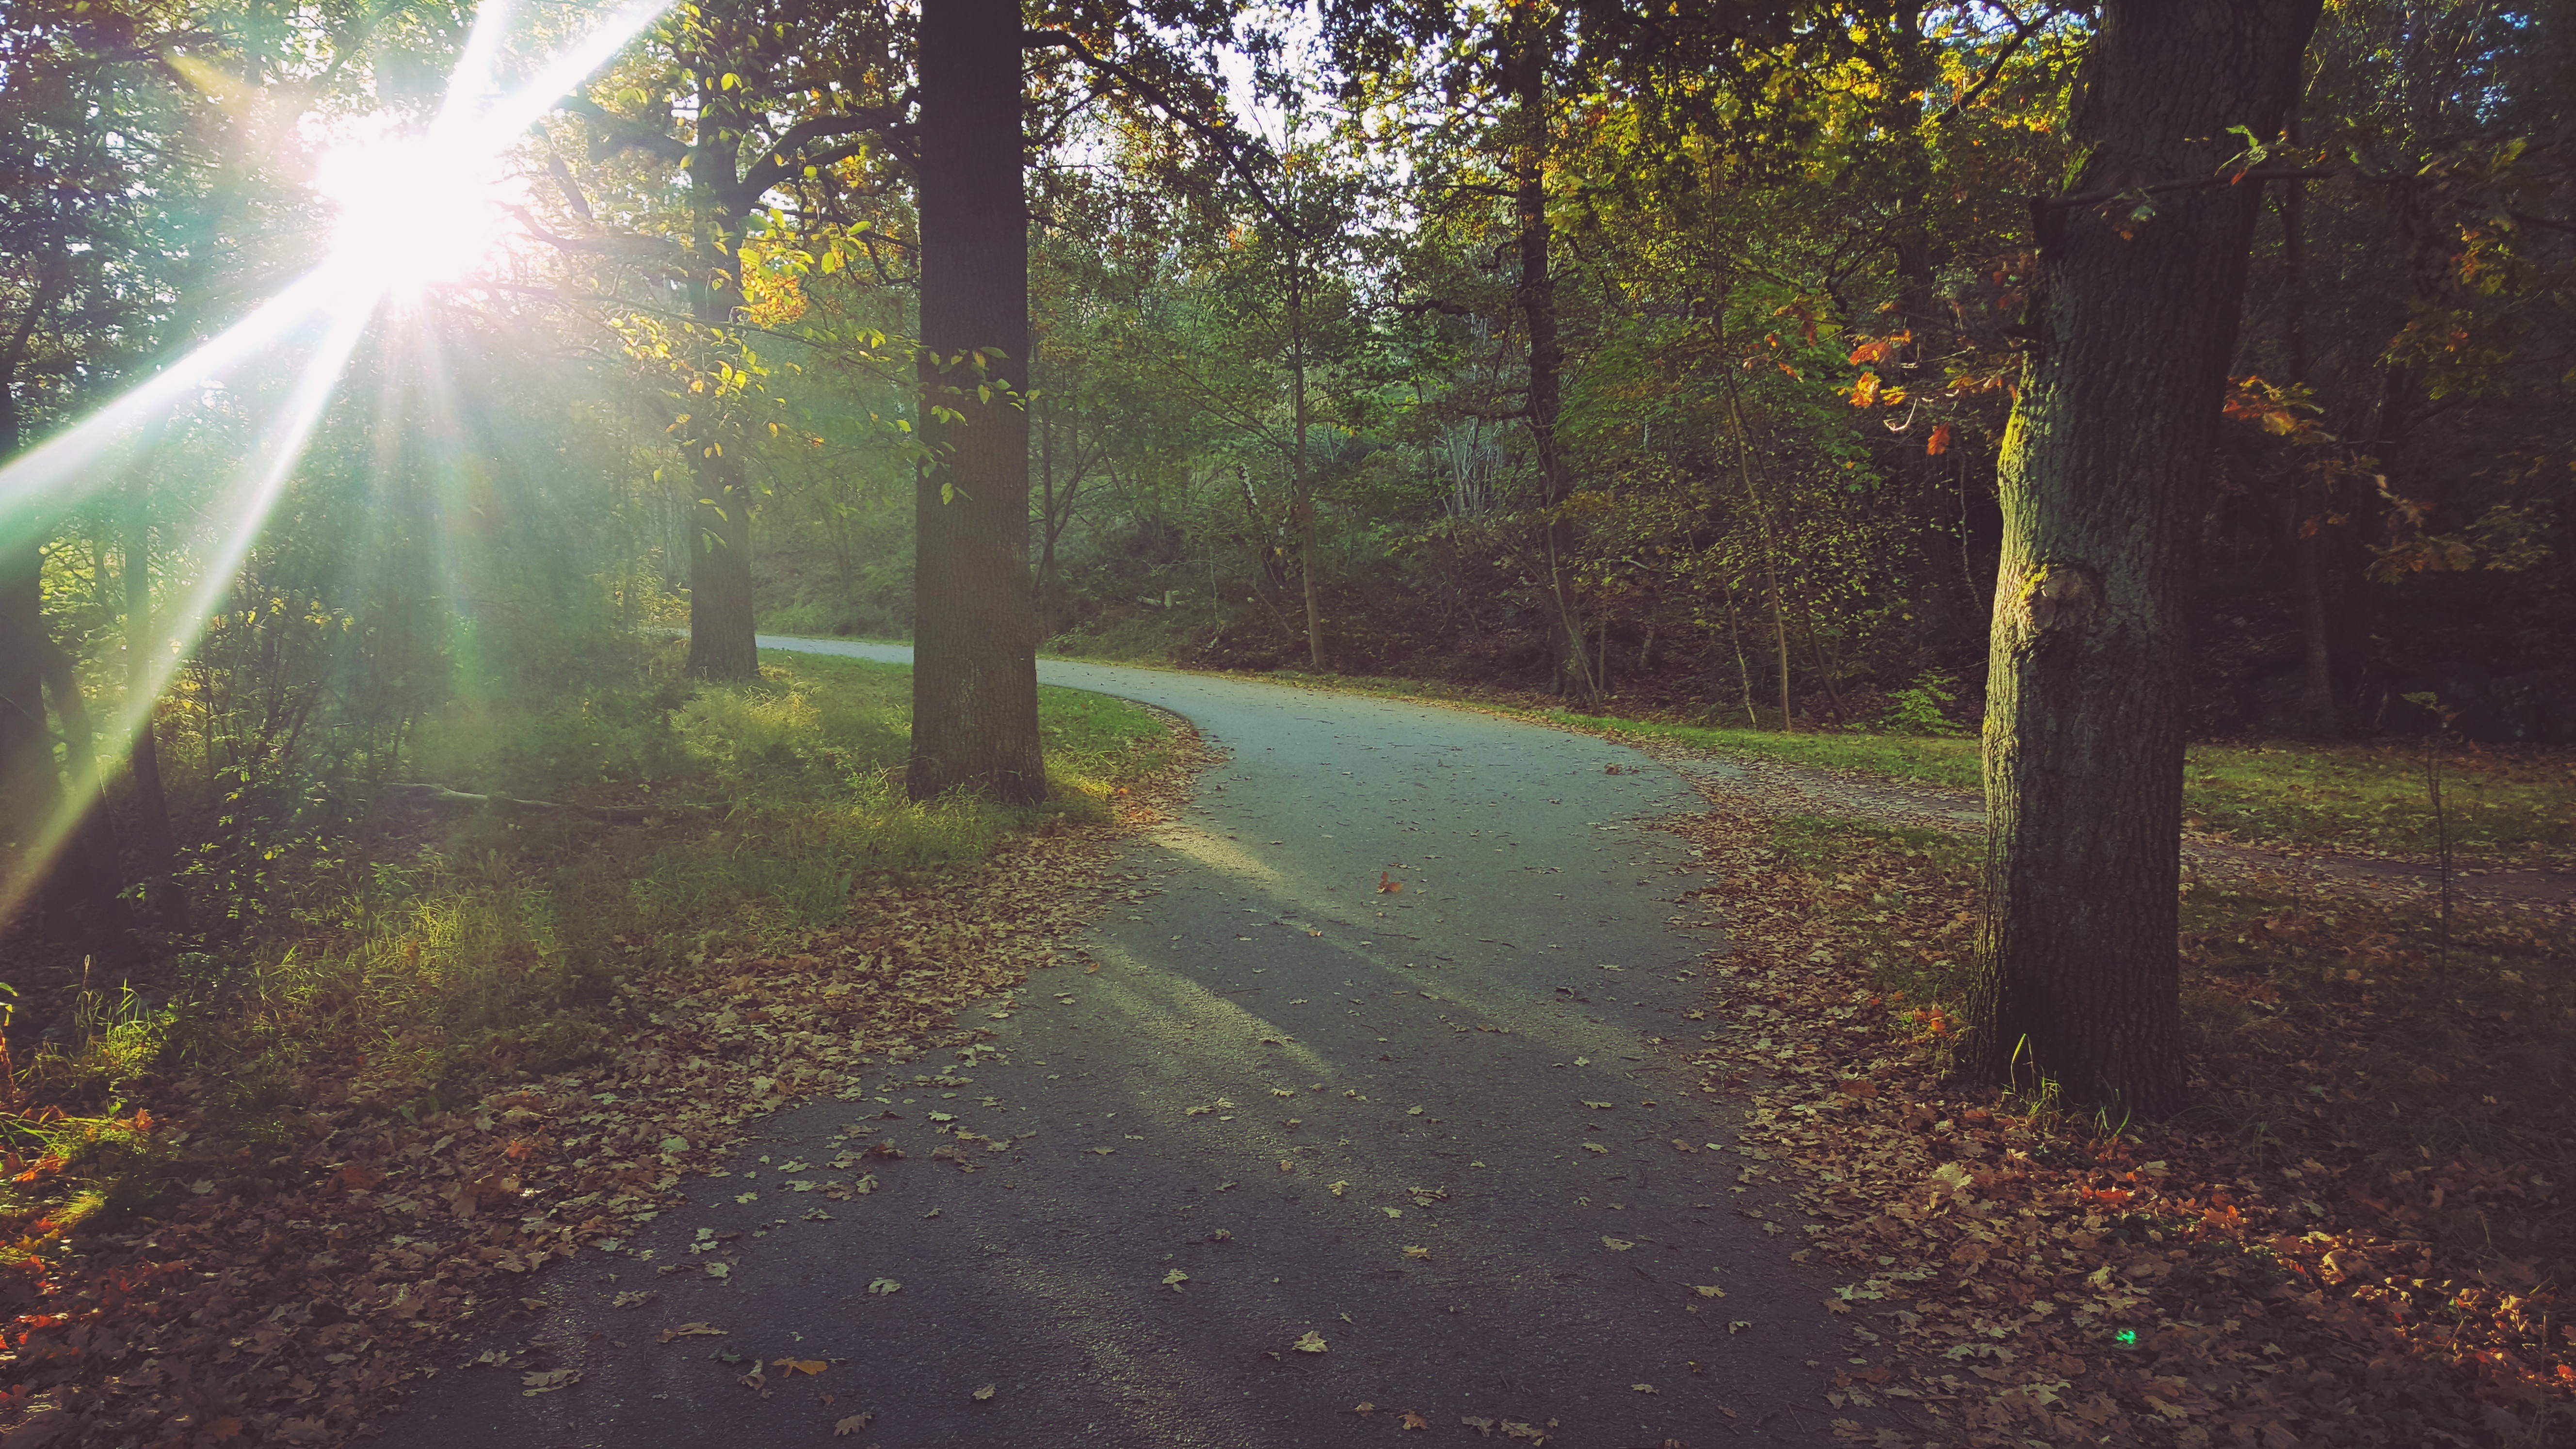
tree, nature, forest, grass, light, plant, sunlight, morning, leaf, atmosphere, green, autumn, season, greenery, sweden, stockholm, woodland, habitat, beautifully, swedish nature, morning card, hammarby, natural environment, atmospheric phenomenon, woody plant